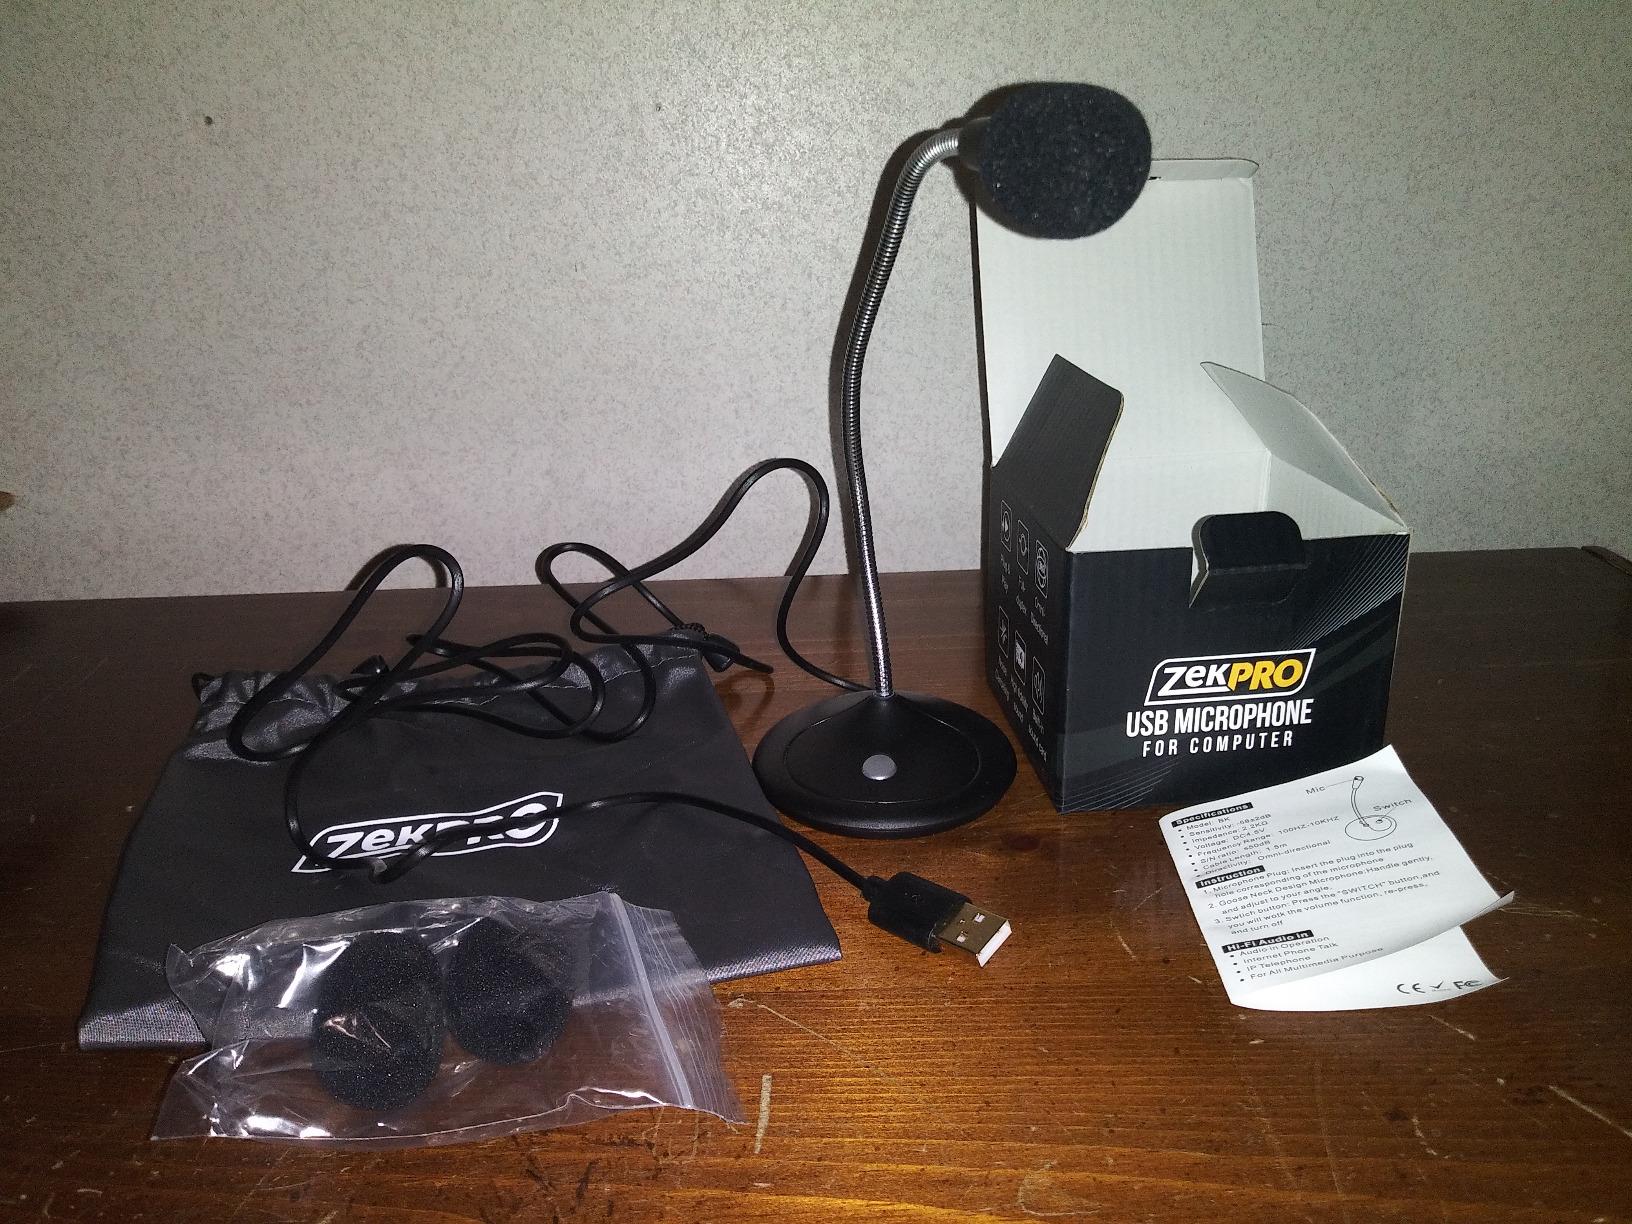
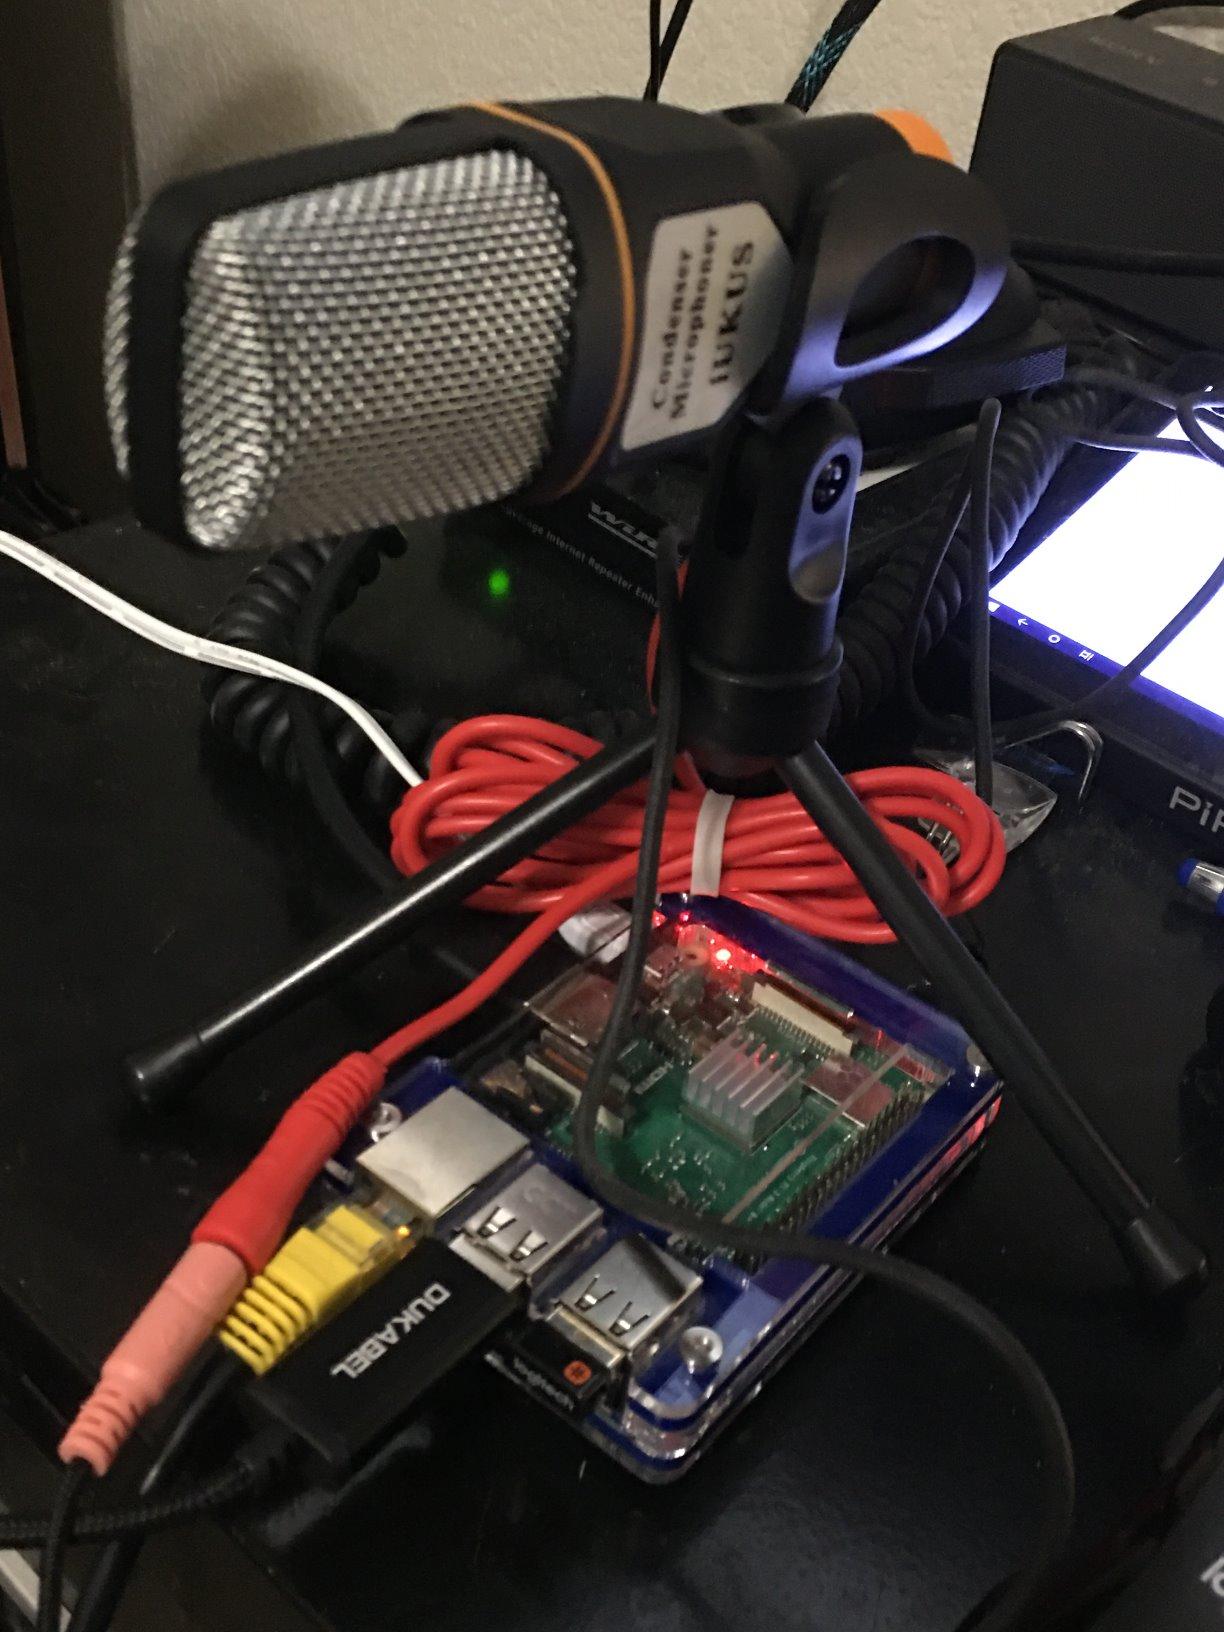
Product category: microphone
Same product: no